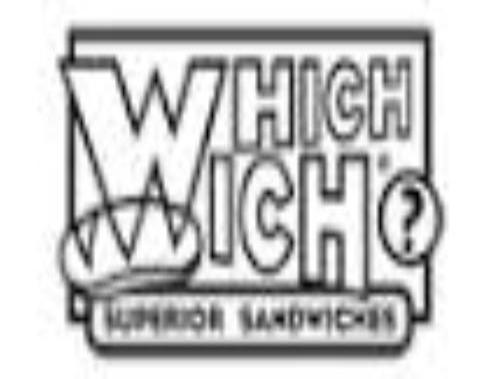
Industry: Food